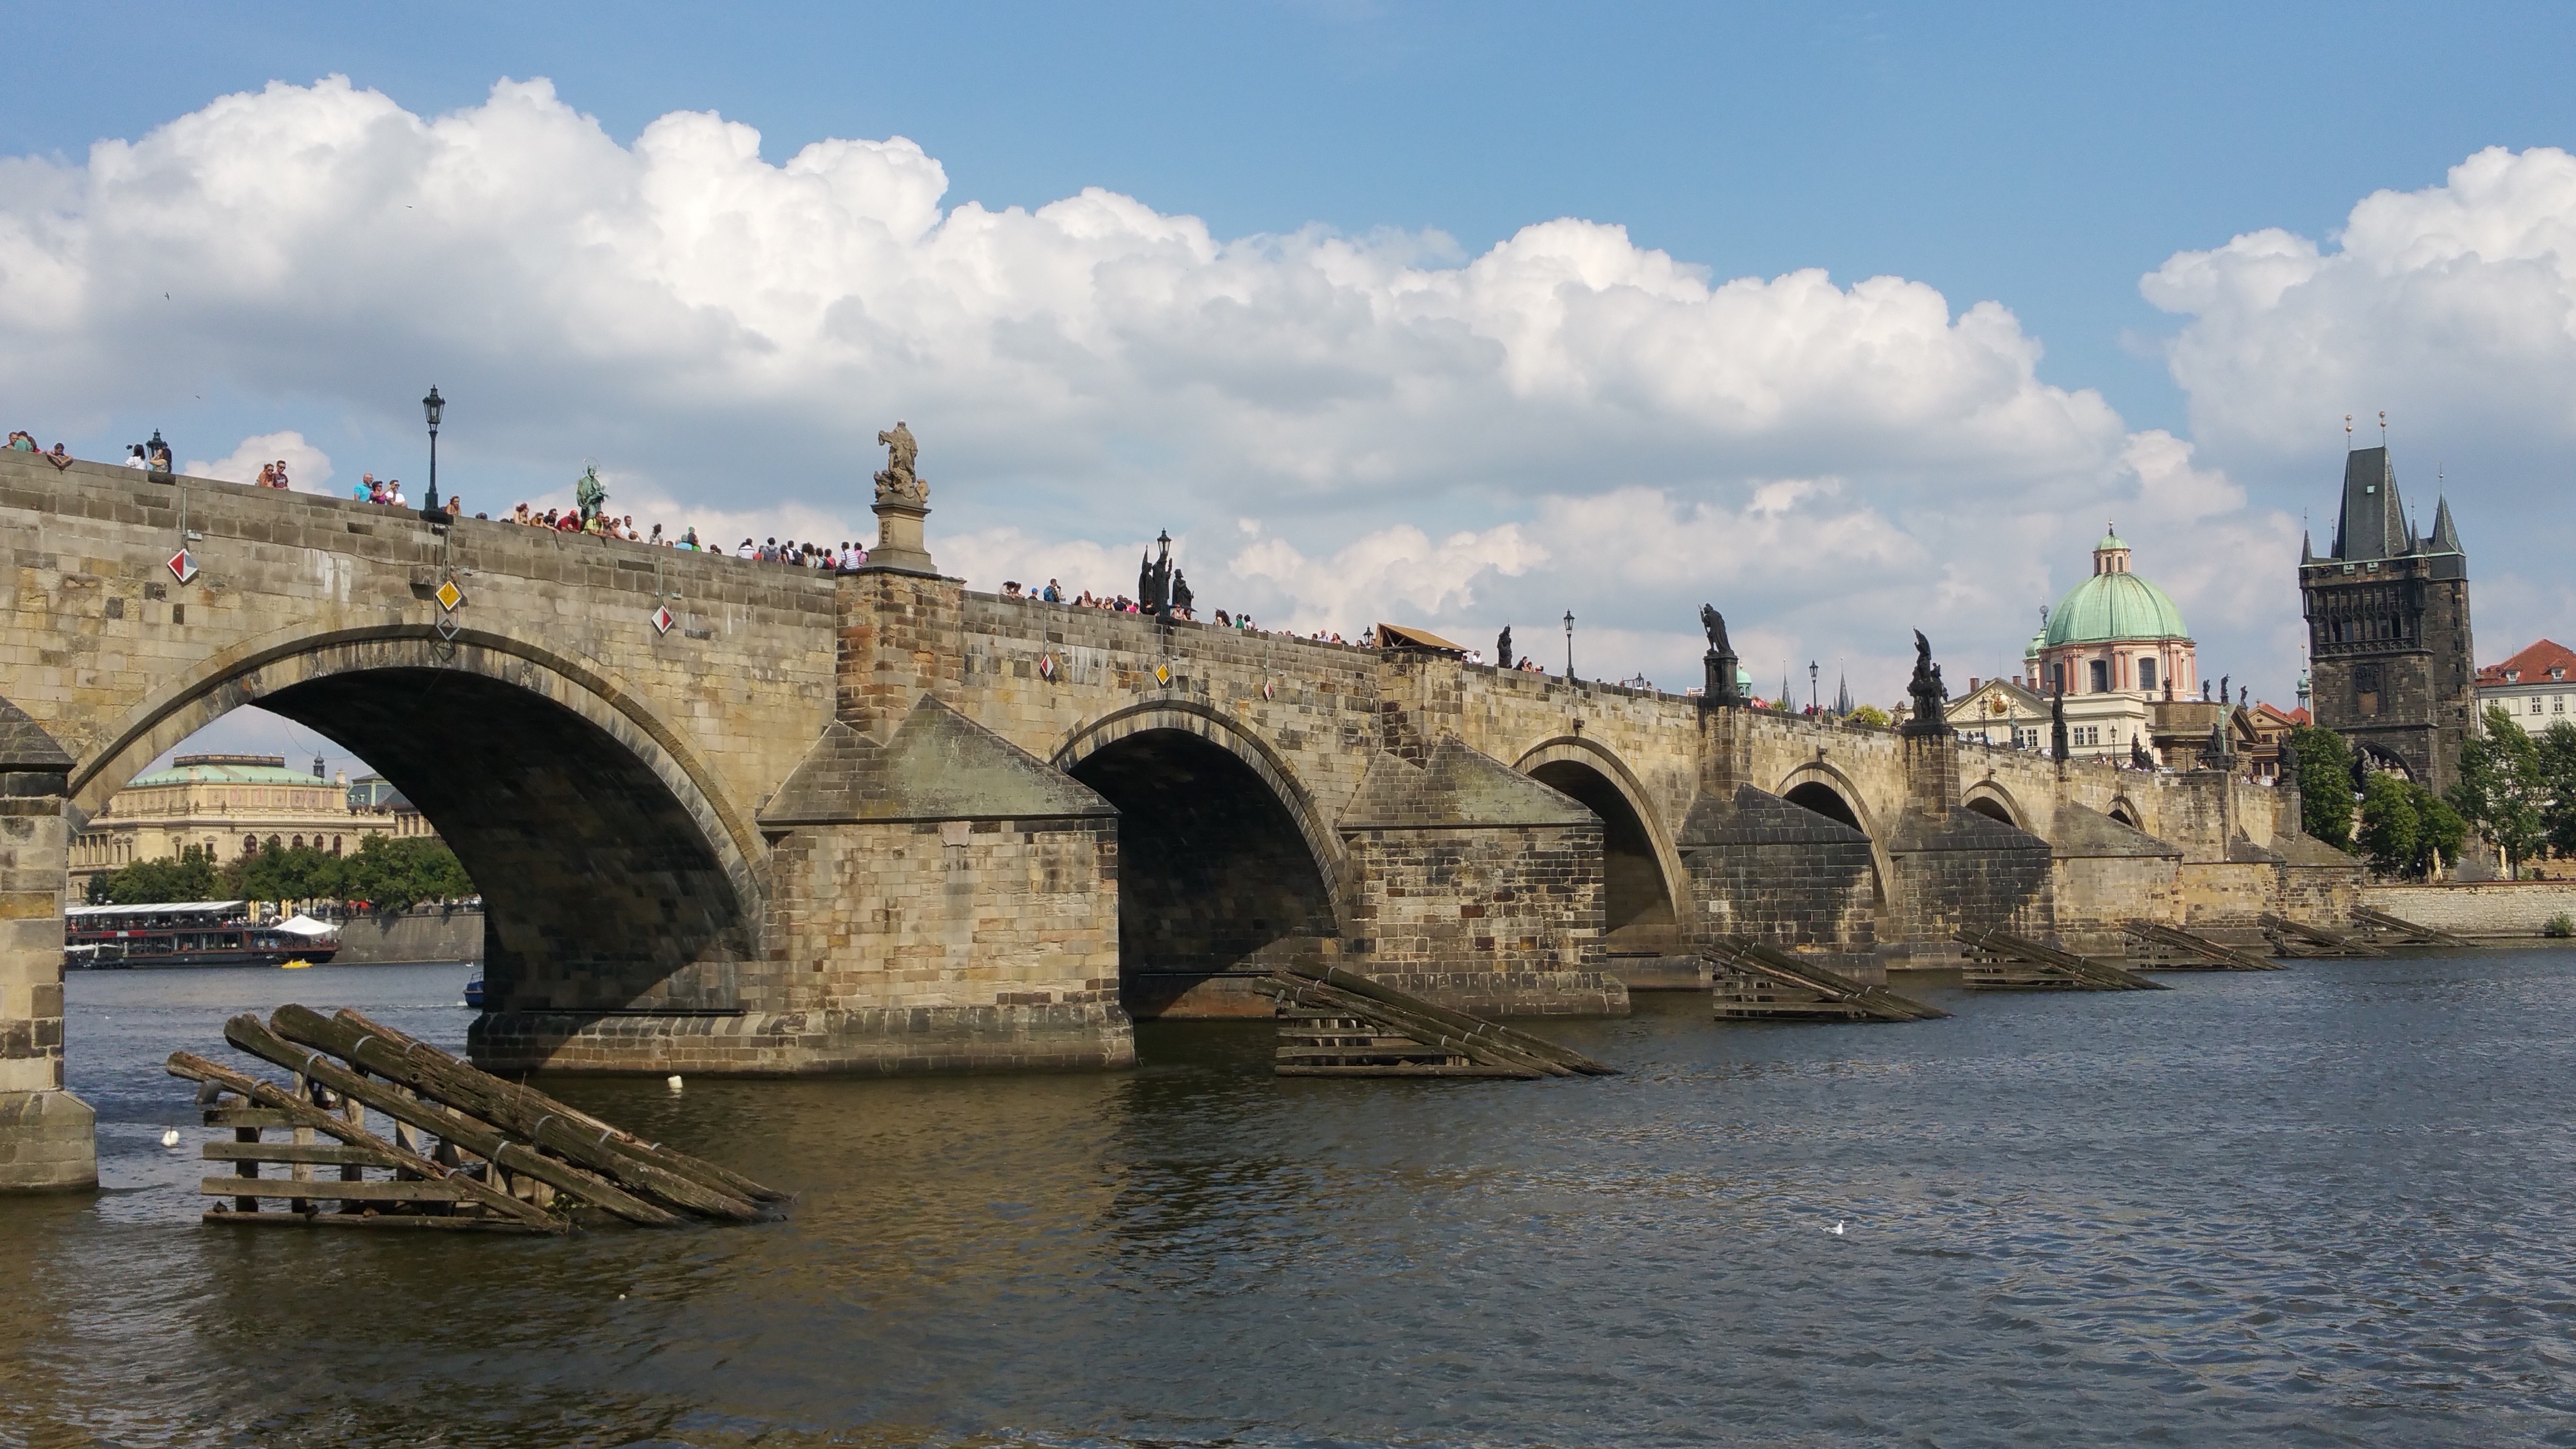
sea, bridge, river, landmark, prague, historic, tourism, waterway, famous, charles bridge, arch bridge, nonbuilding structure